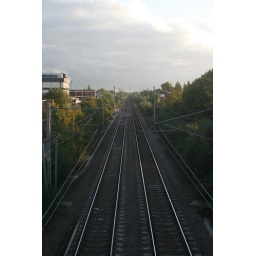
Taken from a bridge above train tracks near Ponders End in north London.